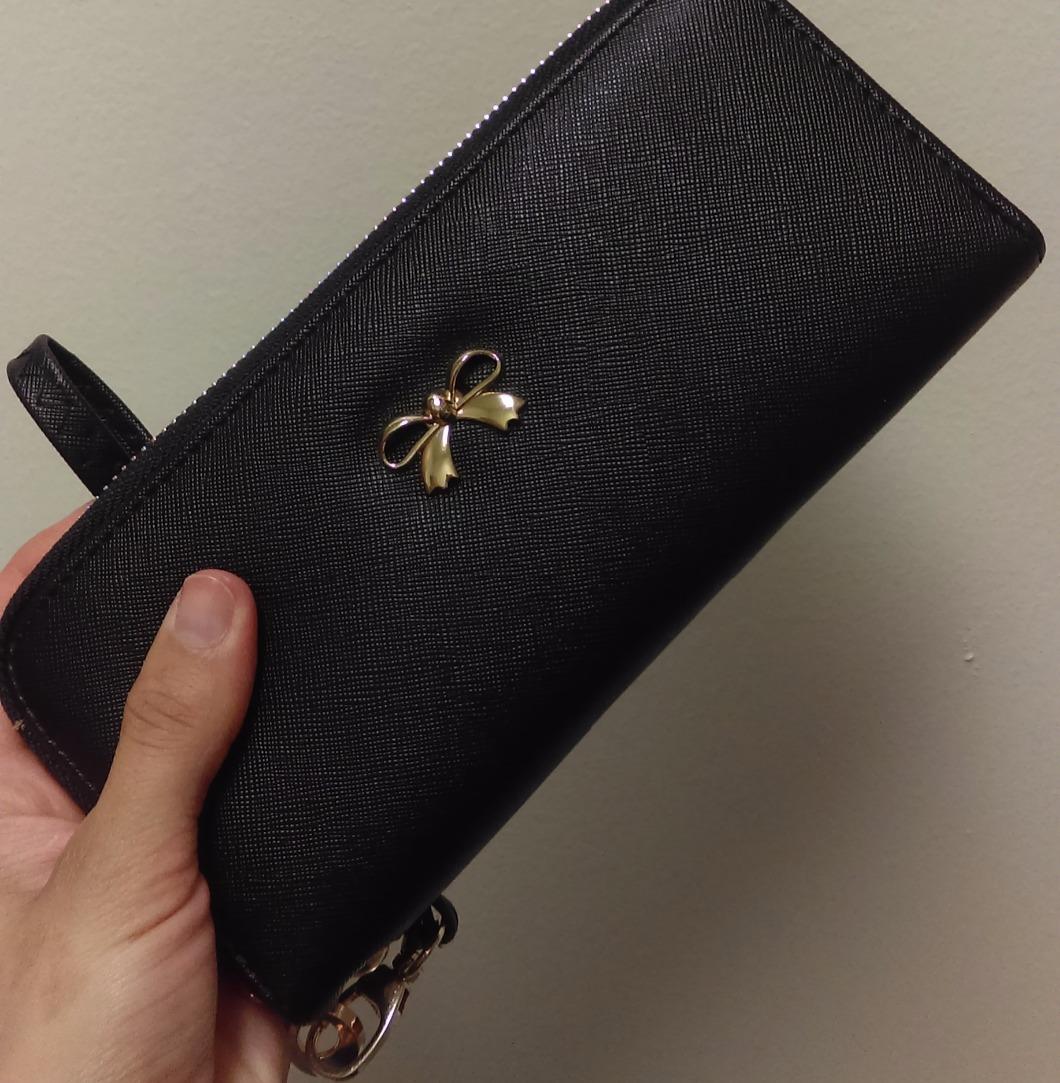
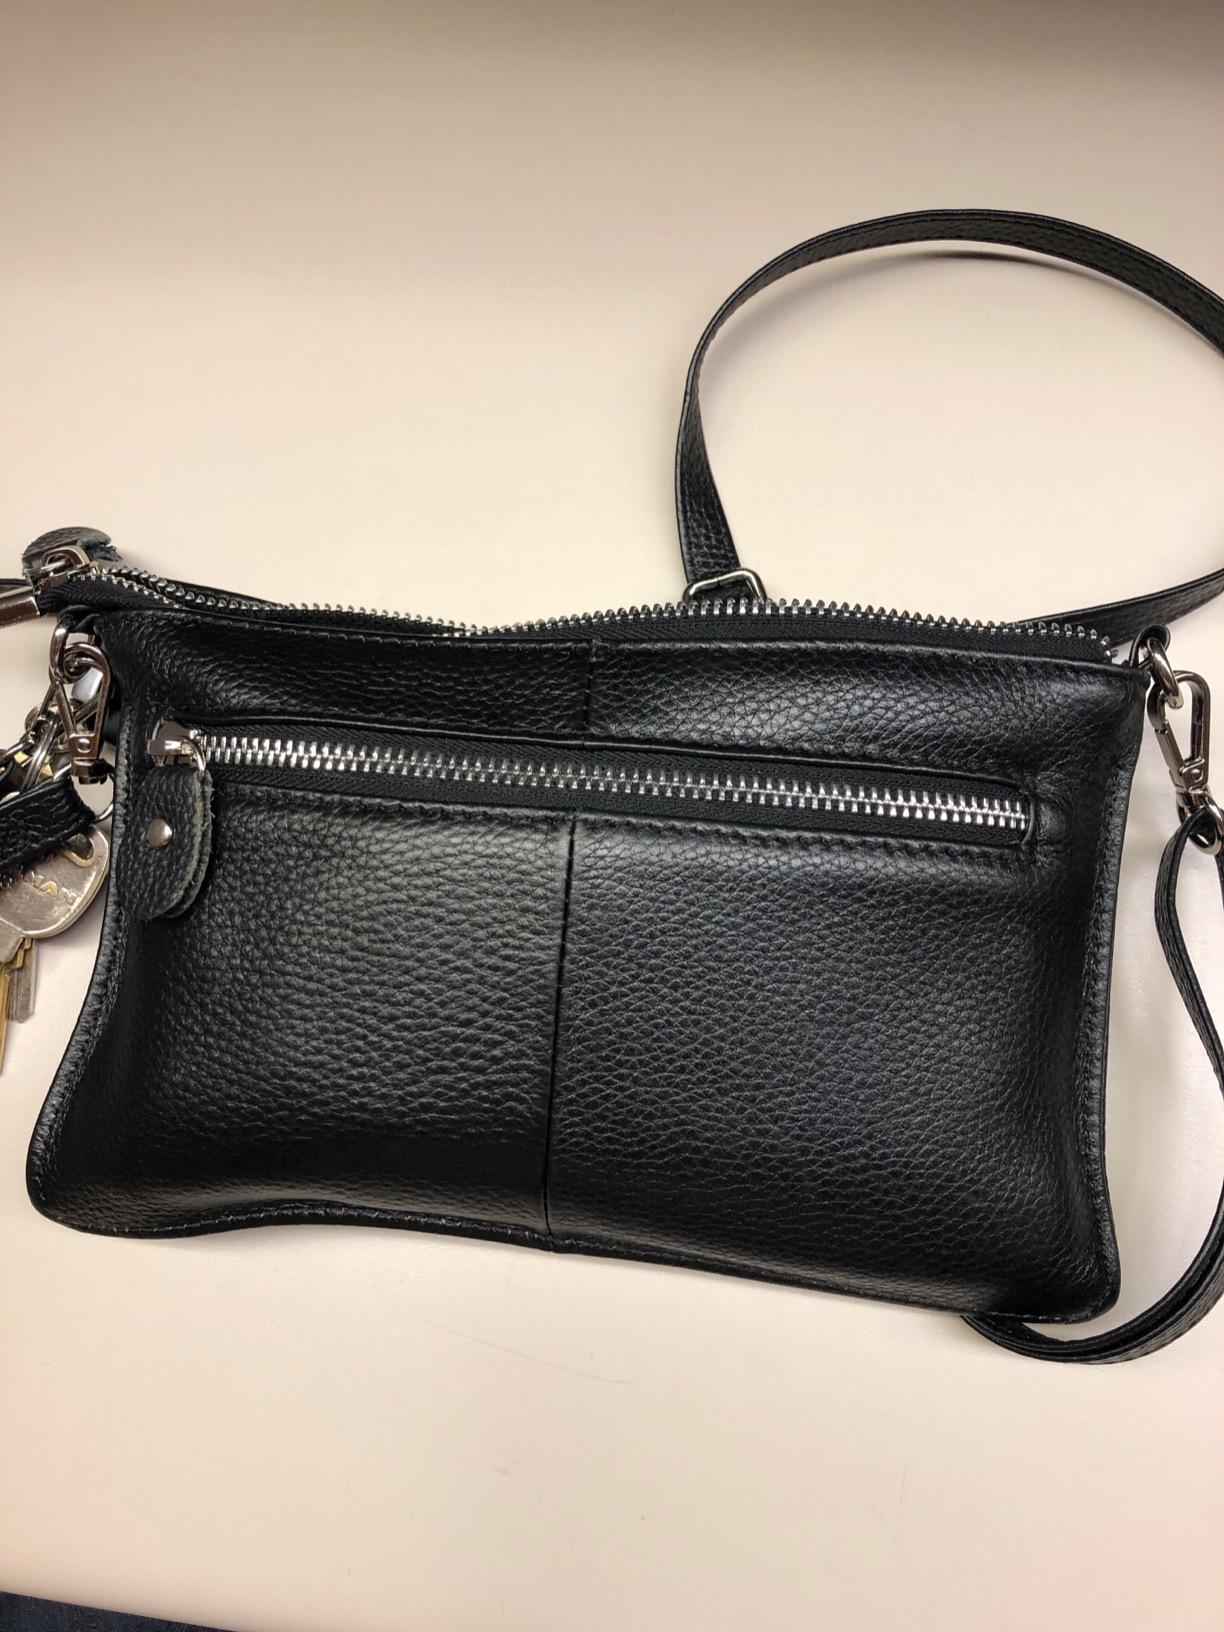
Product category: accessories_handbag
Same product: no